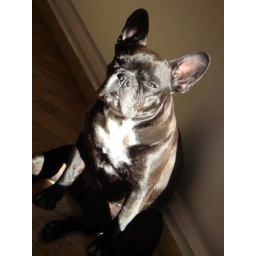
Rosi is sitting in the sun in front of my desk and waits for my to go for a walk